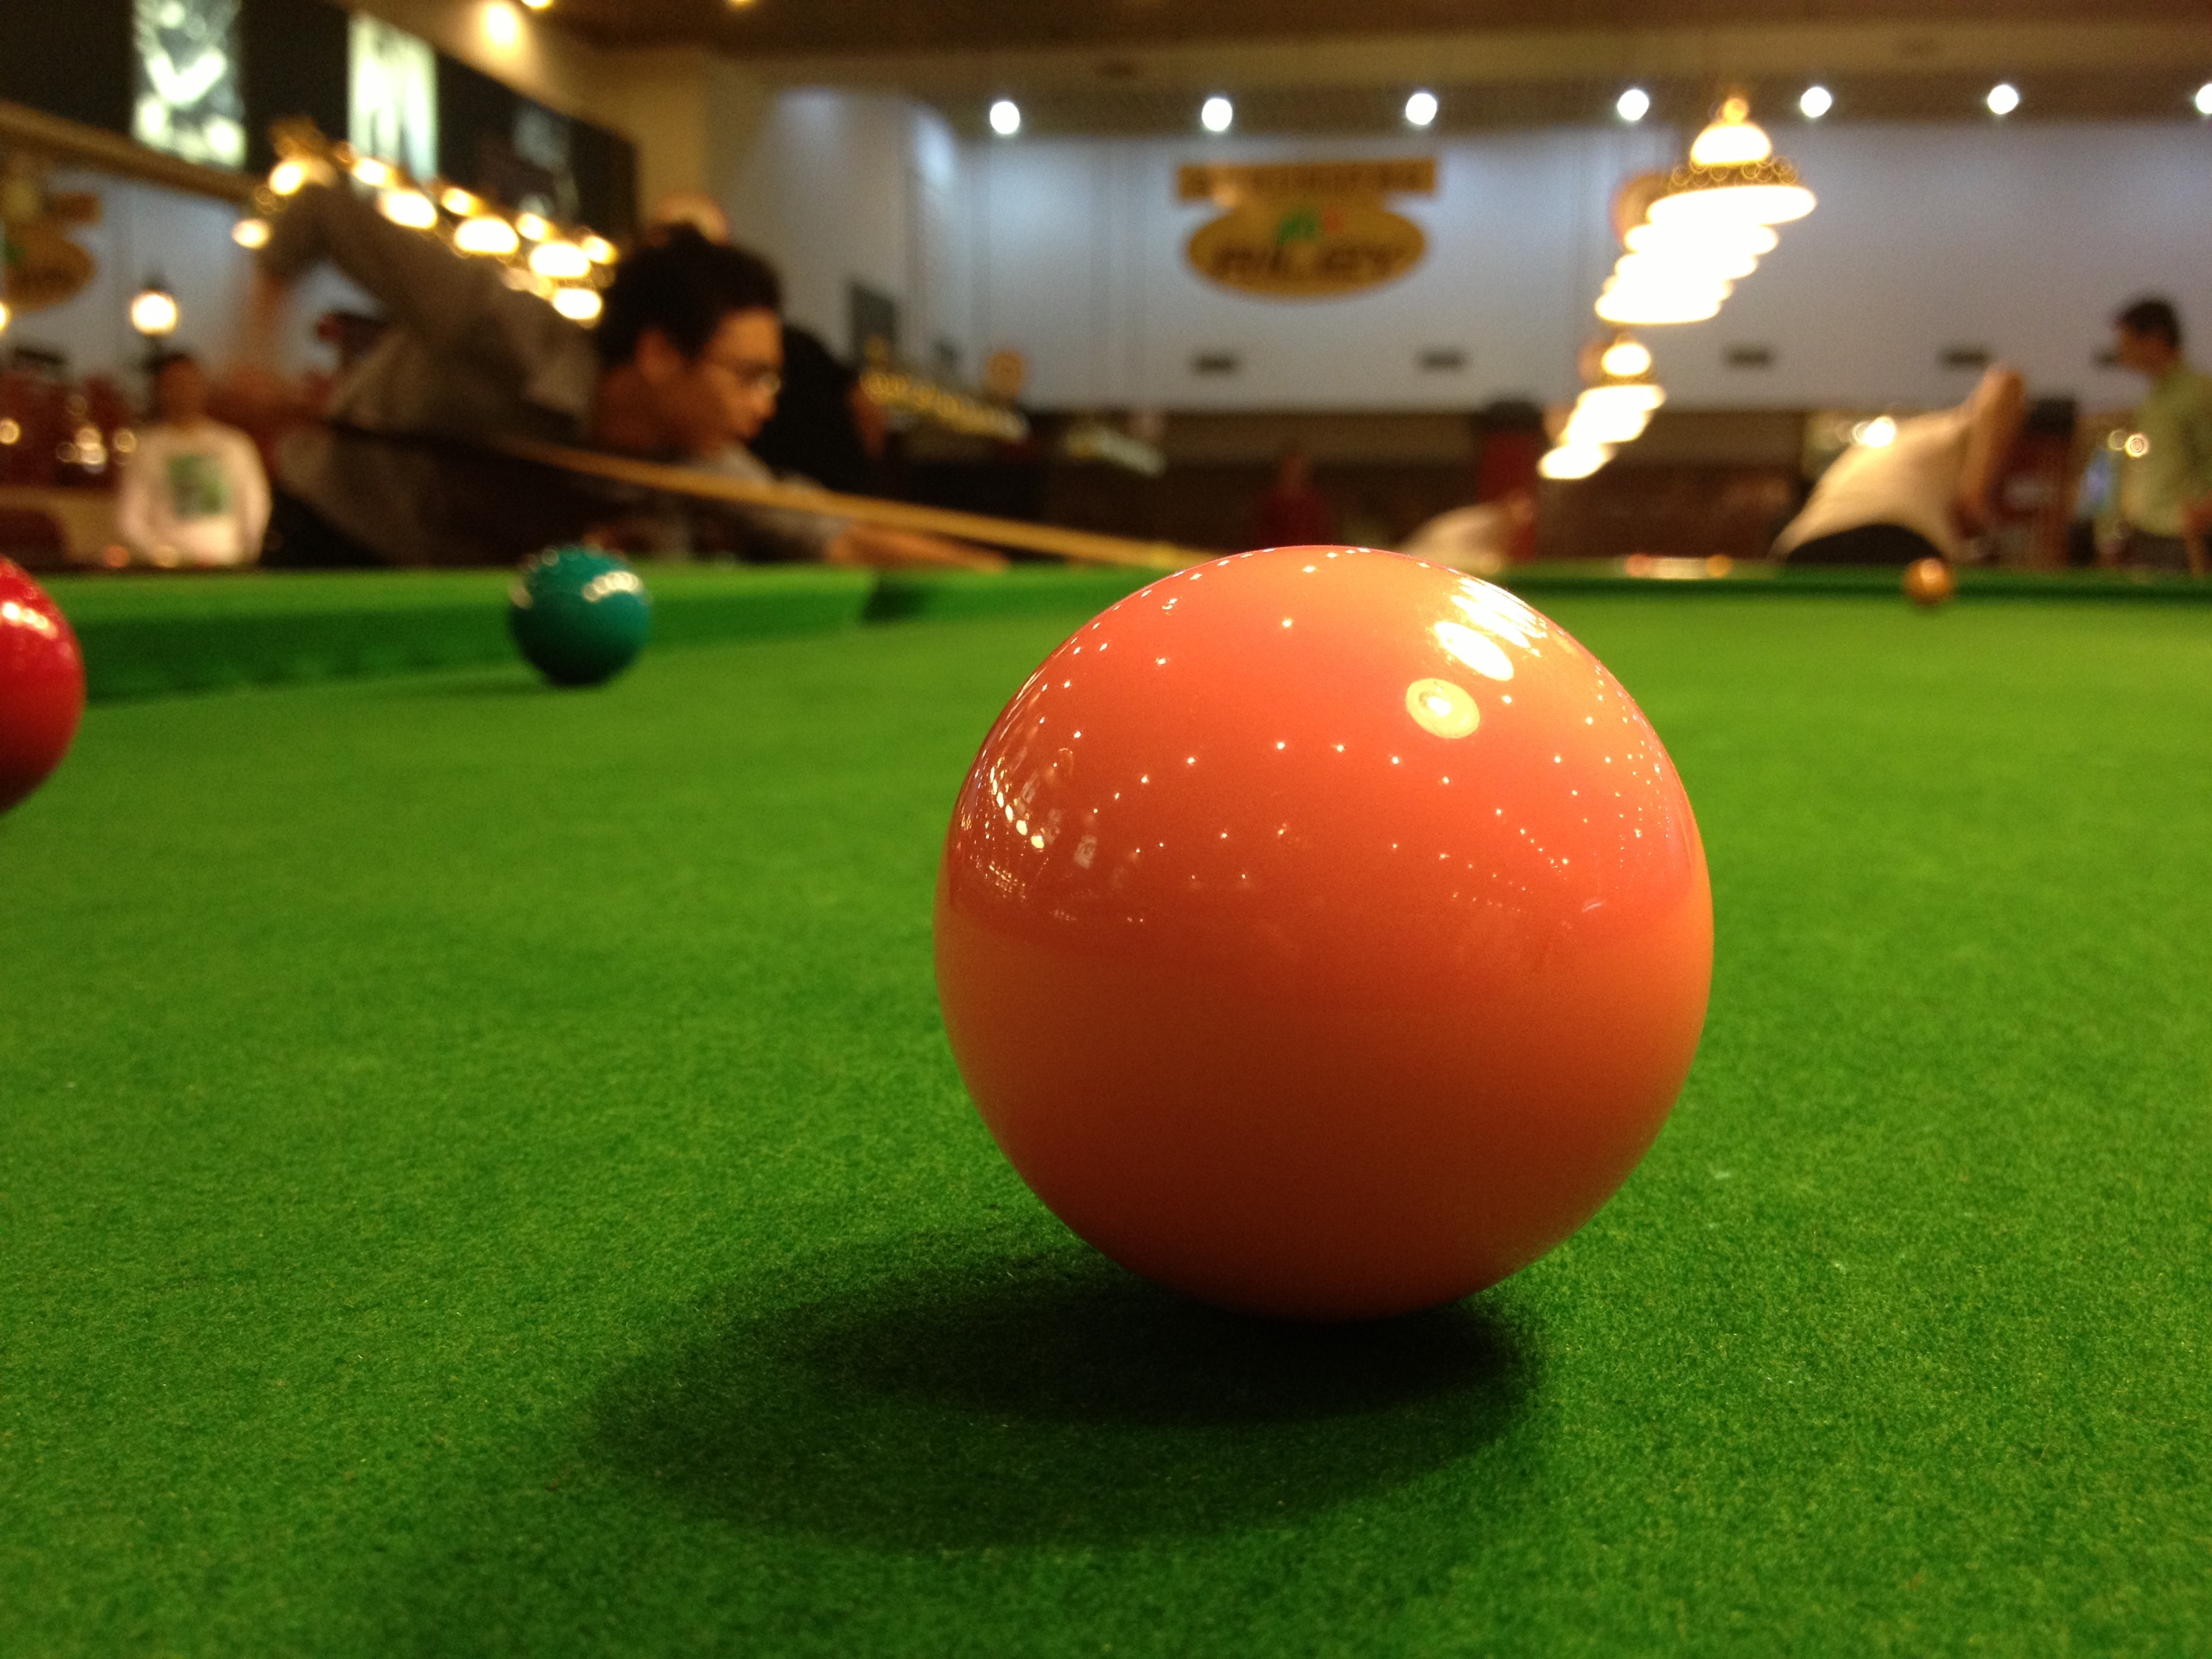
play, recreation, pool, green, life, sports, ball, games, snooker, billiard, billiard ball, individual sports, pocket billiards, eight ball, indoor games and sports, cue sports, carom billiards, english billiards, billiard table, nine ball